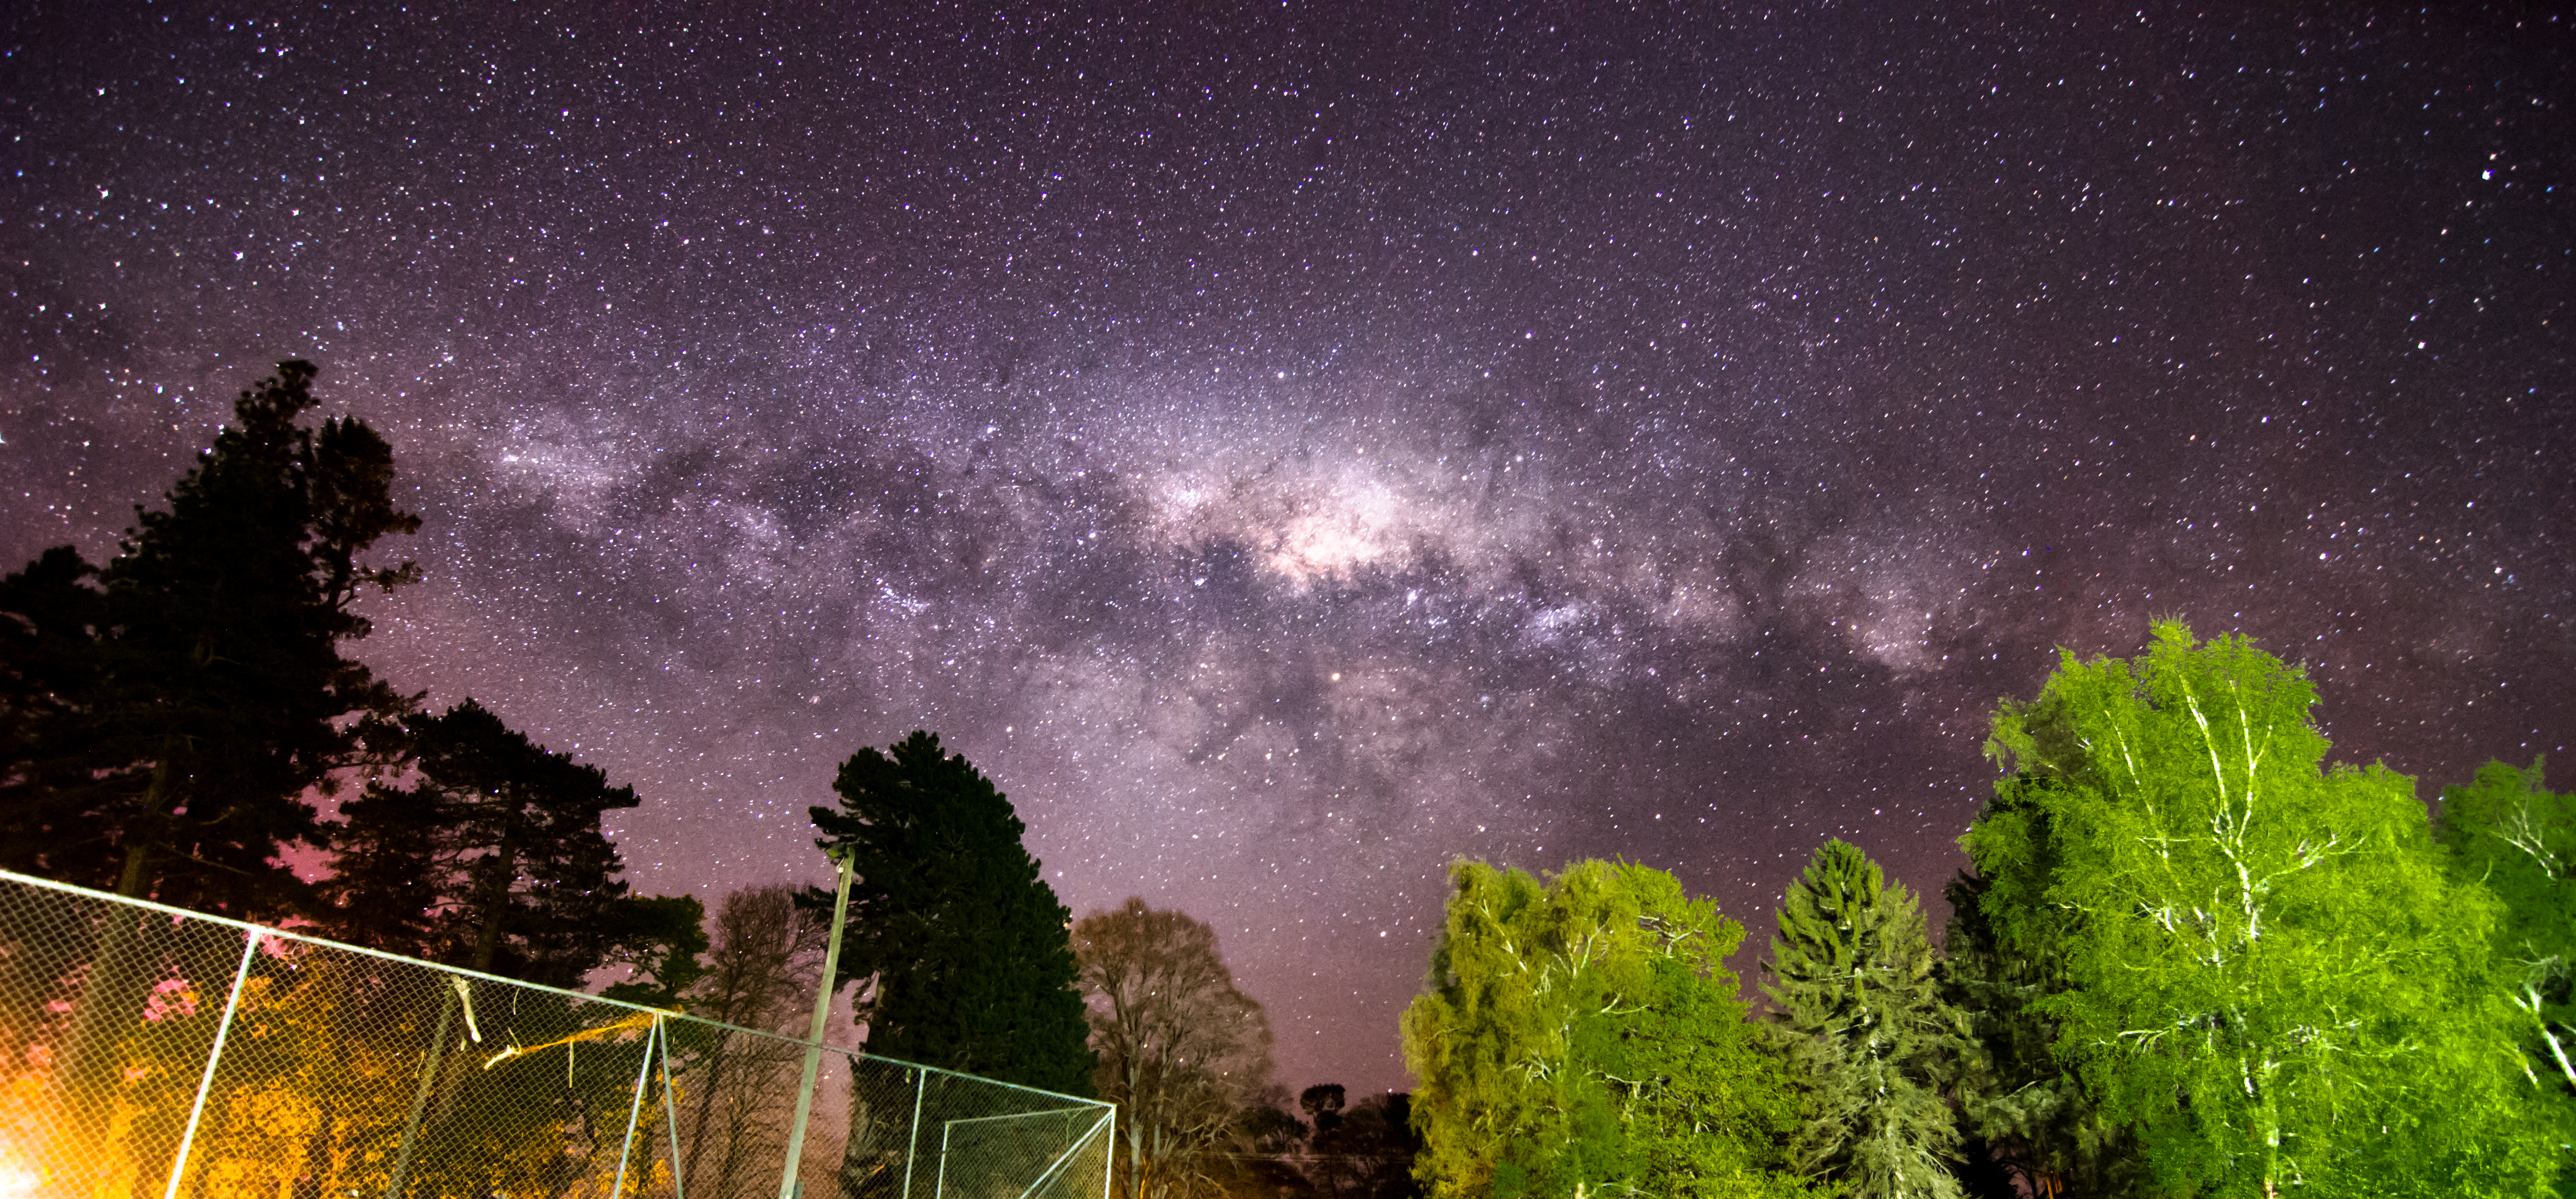
night, star, atmosphere, nikon, galaxy, astronomy, stars, newzealand, way, milky, astrophotography, d5100, tokina, screenshot, 1116mm, astronomical object